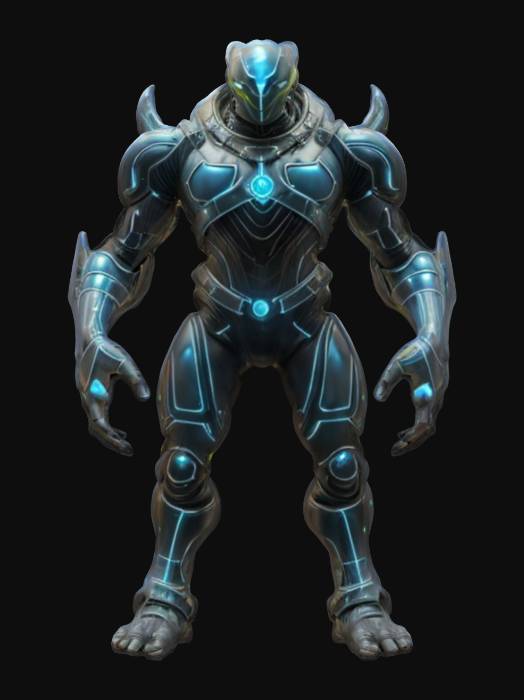
미적 점수 (1~10점): 8